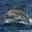
Label: dolphin